Dean Park Cricket Ground

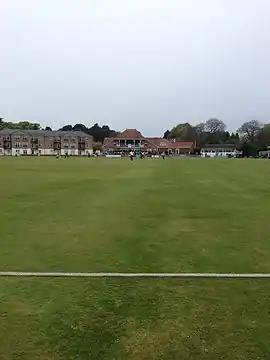

Dean Park is a cricket ground in Bournemouth, England. It was formerly used by Hampshire and Dorset County Cricket Clubs. It was bought by Park School in 2014.